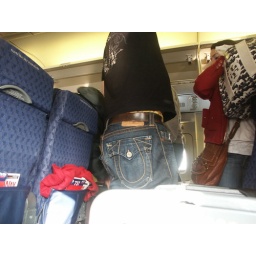
the boy in yellow boxers